Battle of Aslanduz

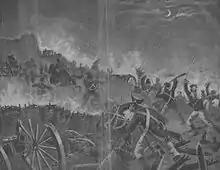

The Battle of Aslanduz took place on 31 October and 1 November 1812 between the Russian Empire and Qajar Iran during the Russo-Persian War (1804-1813). Russian Imperial army, smaller in number, defeated the Persian troops and captured the spoils.